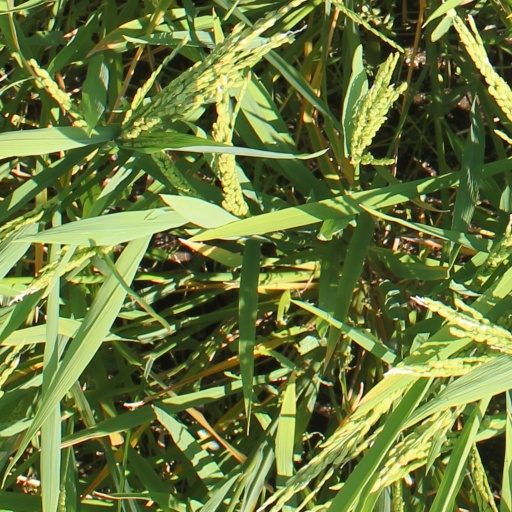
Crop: rice